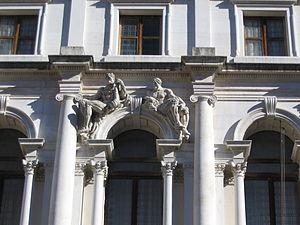
Le palazzo Nuovo de Bergame dans le nord de l'Italie est un palais construit par Vincenzo Scamozzi au début du XVIIᵉ siècle. Il se trouve piazza Vecchia, dans la partie ancienne de la ville, sur le côté opposé au palais de la Raison, construit à la fin du XIIᵉ siècle. Le palazzo Nuovo abrite la bibliothèque Angelo Mai.